Pinhas Rutenberg

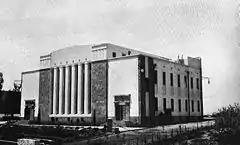
The first diesel-powered station in Tel Aviv, architect Joseph Berlin, built in 1923

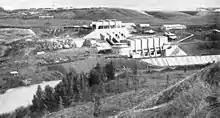
The Naharayim power station. 1935

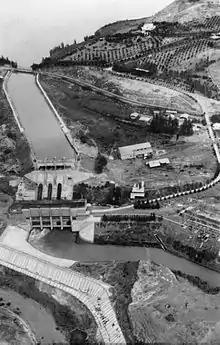
Naharayim. 1937

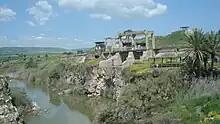
Ruins of the Naharayim power station. 2009

In 1919, Rutenberg appeared in Paris and joined other Zionist leaders, preparing propositions for the Treaty of Versailles. Promoting the electrification plan, he received financial support from Baron Edmond James de Rothschild and his son James A. de Rothschild and, finally, settled in Palestine to realise it.